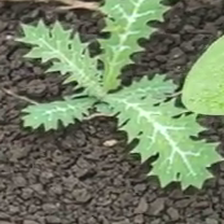
Weed species: Bilayat_(Mexicana_Argemone)